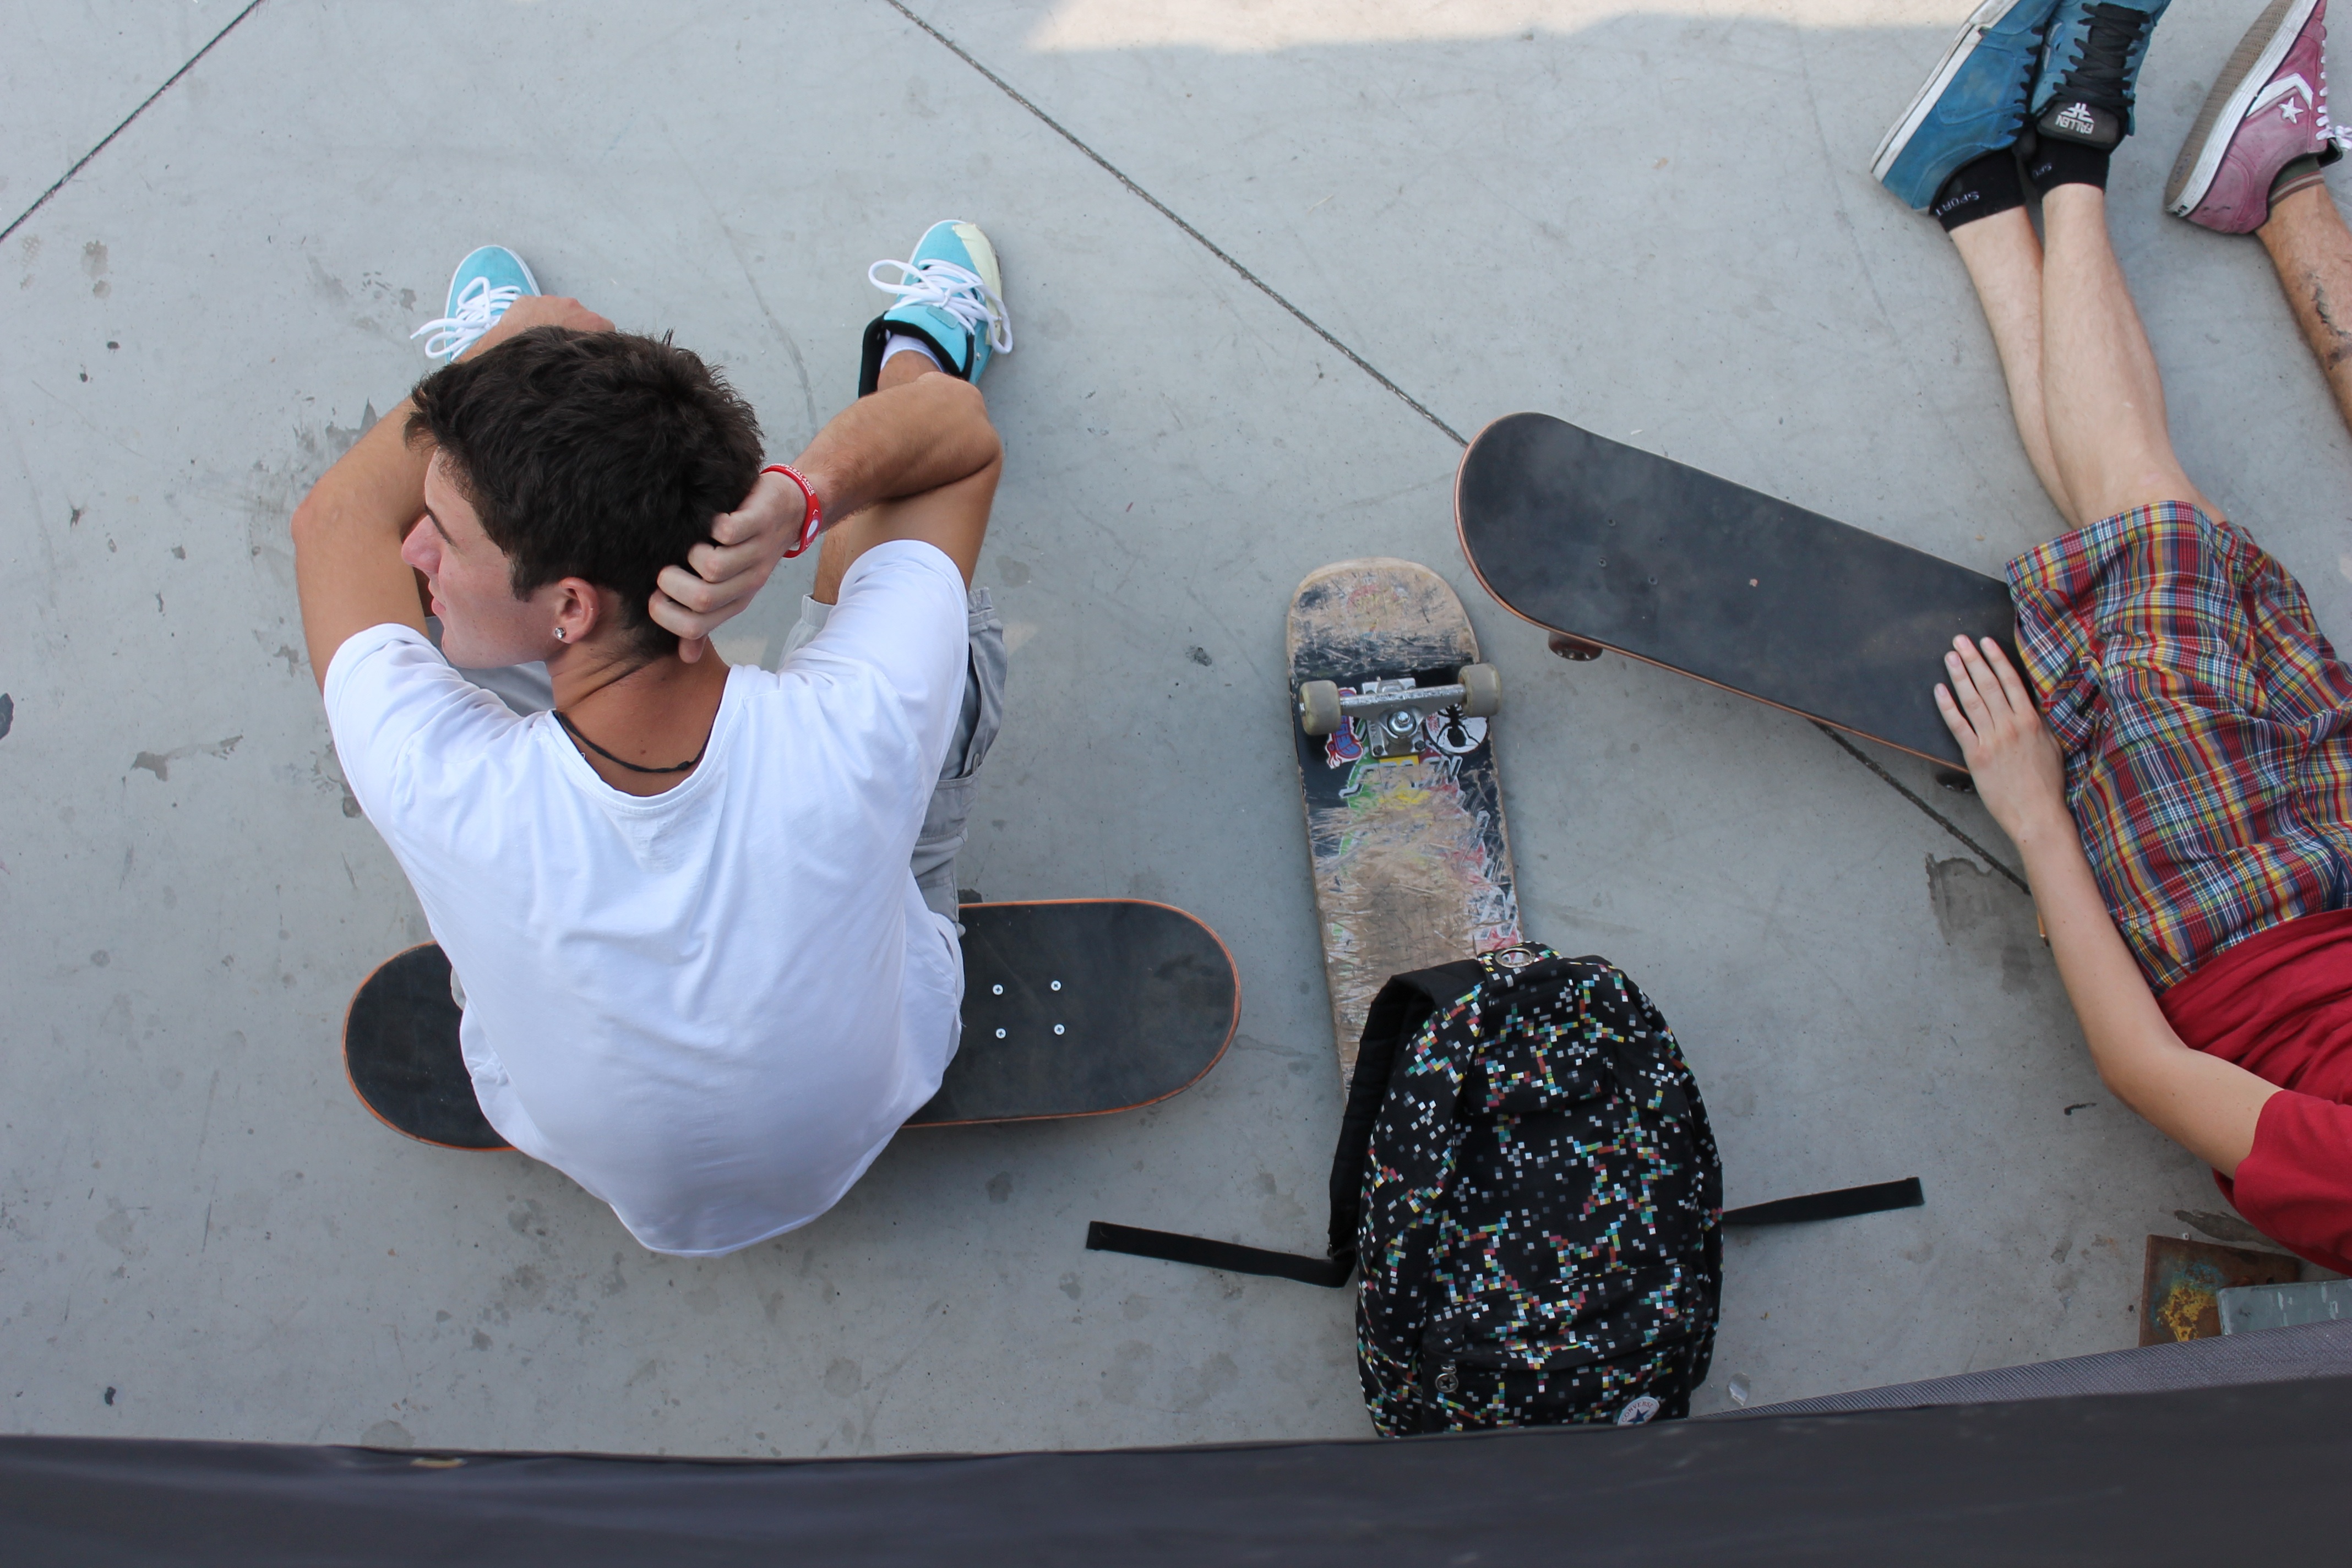
outdoor, person, people, board, sport, street, skateboard, skate, city, urban, skateboarding, summer, leg, young, child, blue, extreme, teenager, skateboarder, outside, fun, one, cool, skating, footwear, skater, guys, active